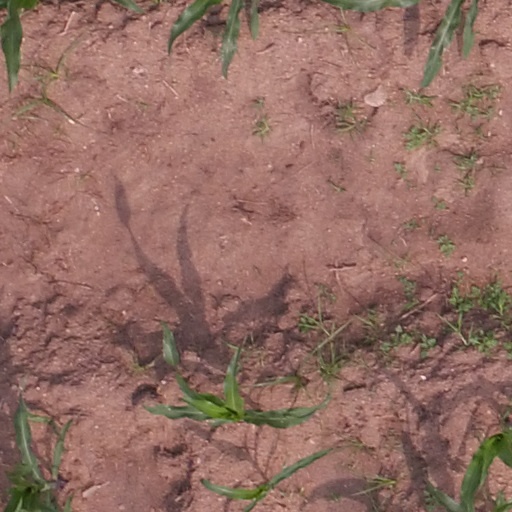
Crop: maize; corn